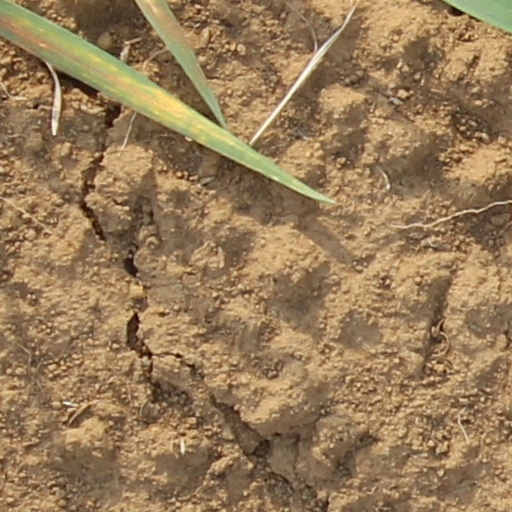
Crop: wheat